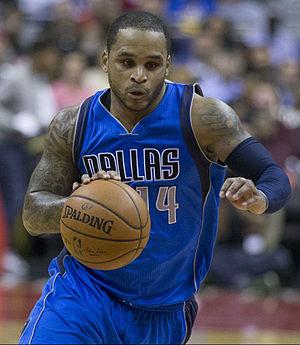
Jameer Nelson est un joueur américain de basket-ball qui évolue en NBA au poste de meneur. Nelson est né à Chester en Pennsylvanie le 9 février 1982. Il mesure 1,83 m pour environ 86 kg.